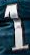
Number: 1